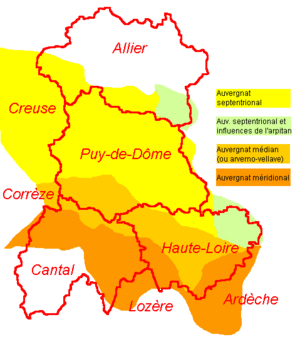
Aire géographique de l'auvergnat. Sources Bonnaud Pierre, De l'Auvergne
Le Cercle Terre d'Auvergne est une association régionale qui œuvre pour la défense et la promotion du patrimoine immatériel et de la culture auvergnates.
L’auvergnat ou occitan auvergnat est un dialecte de l'occitan' parlé dans une partie du Massif central et, en particulier, dans la majeure partie de l’Auvergne, province qui lui donne son nom.
Le Velay [vəlɛ] est une ancienne province française située au sud-est du Massif central. Il correspond à l'ancien territoire gaulois des Vellavi que mentionne Jules César, ou des Velauni qui apparaissent sur les cartes de Ptolémée. Ses limites naturelles sont bien délimitées par le relief et les cours d'eau.